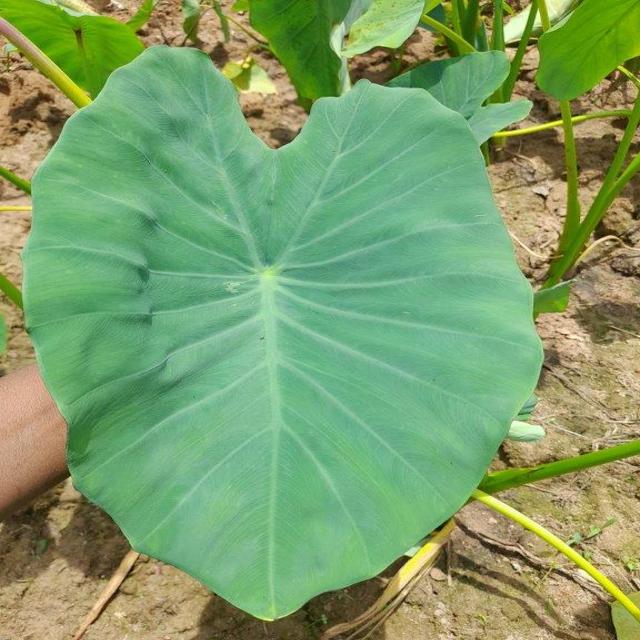
Label: Healthy